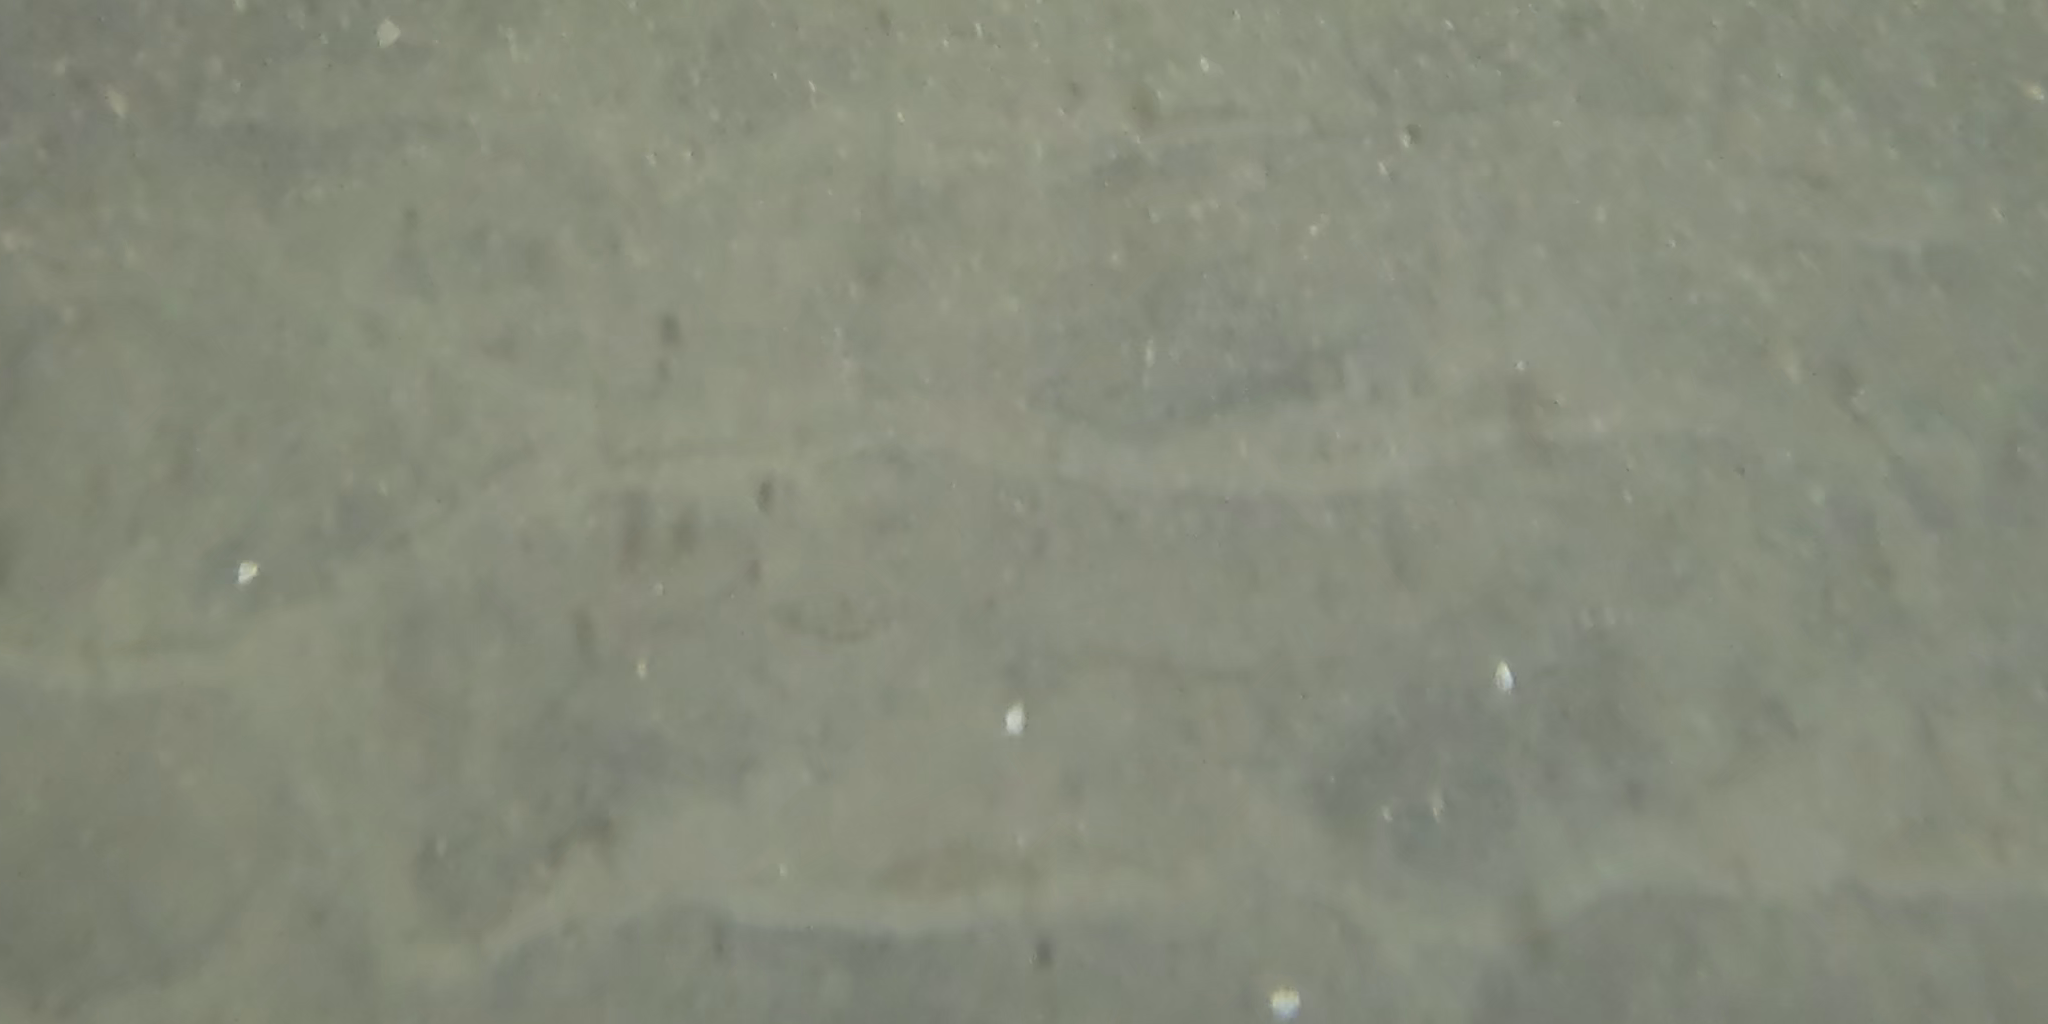
Seabed habitat: sand